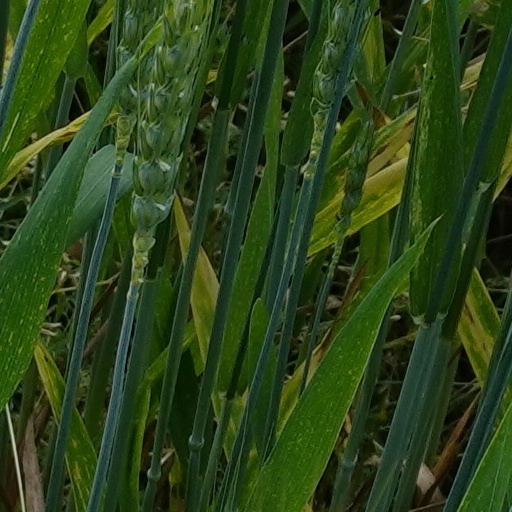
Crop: wheat